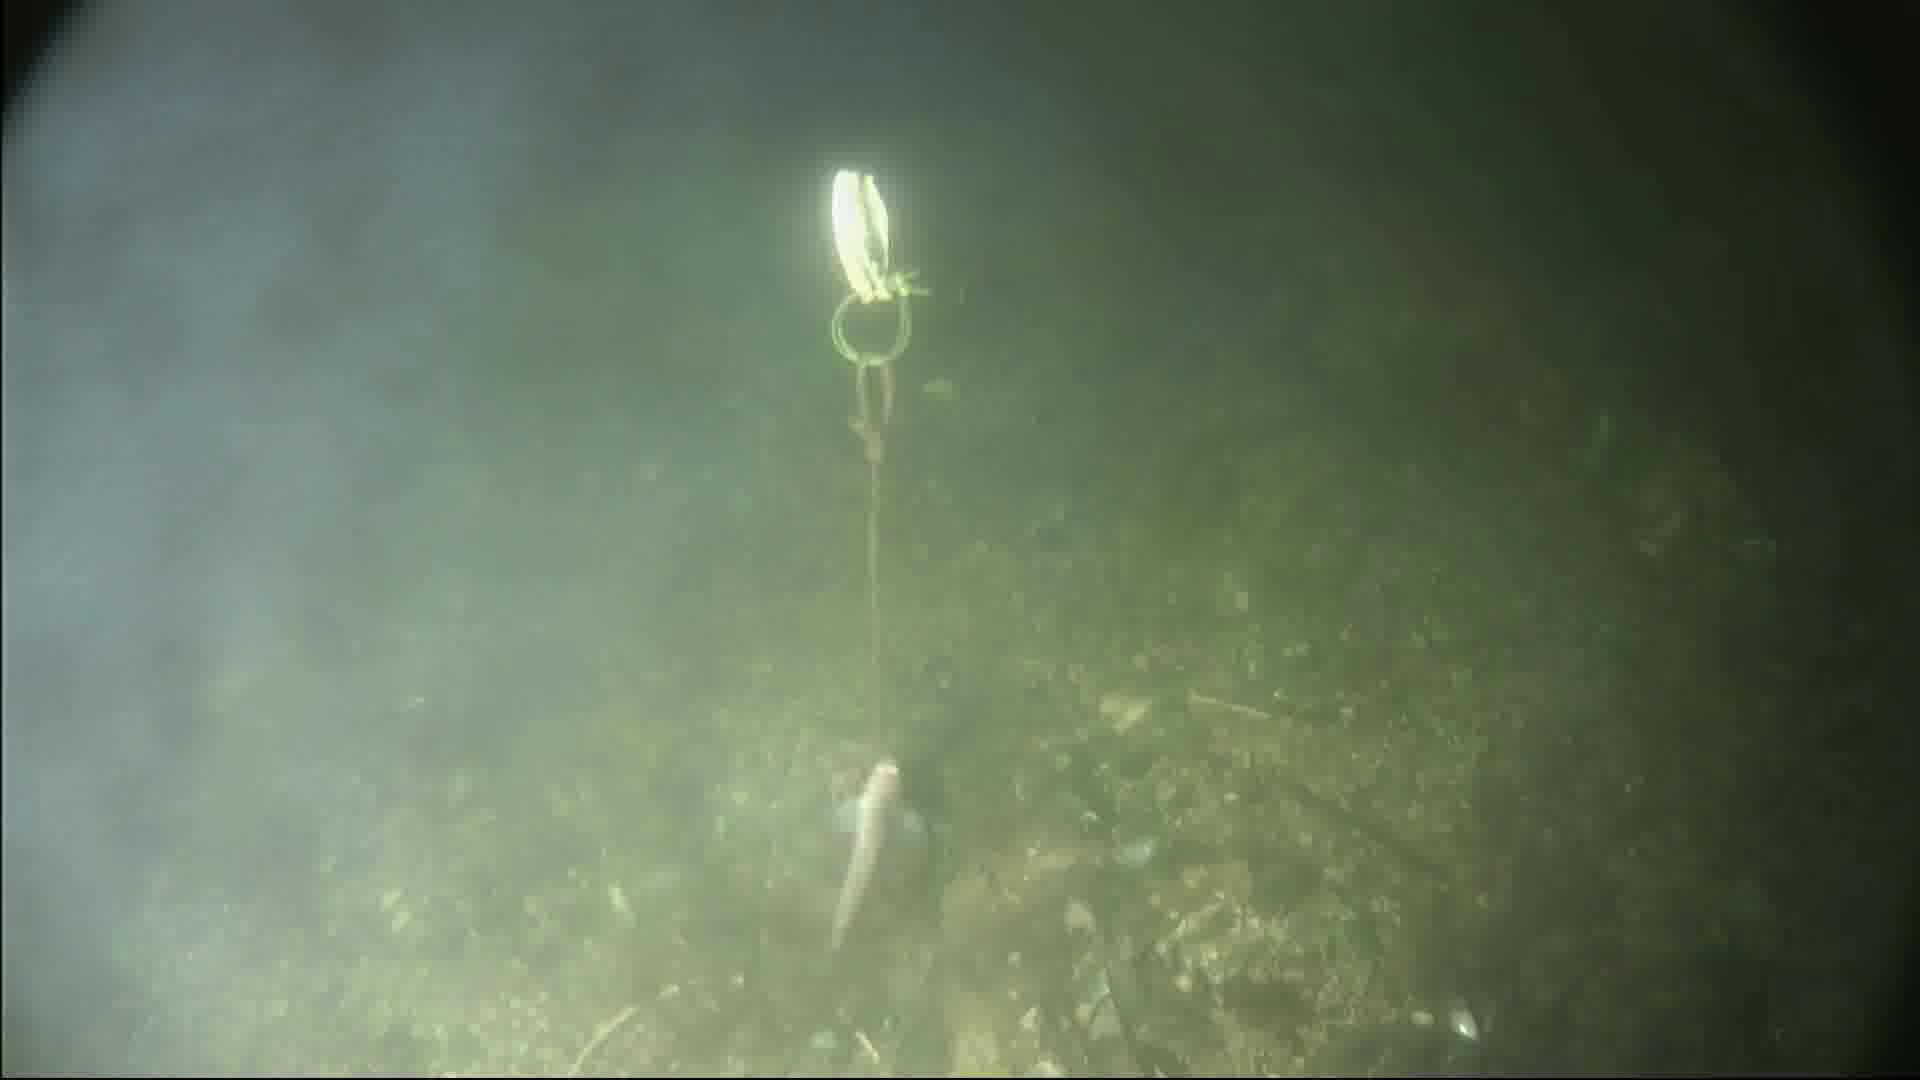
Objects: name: small_fish
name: crab